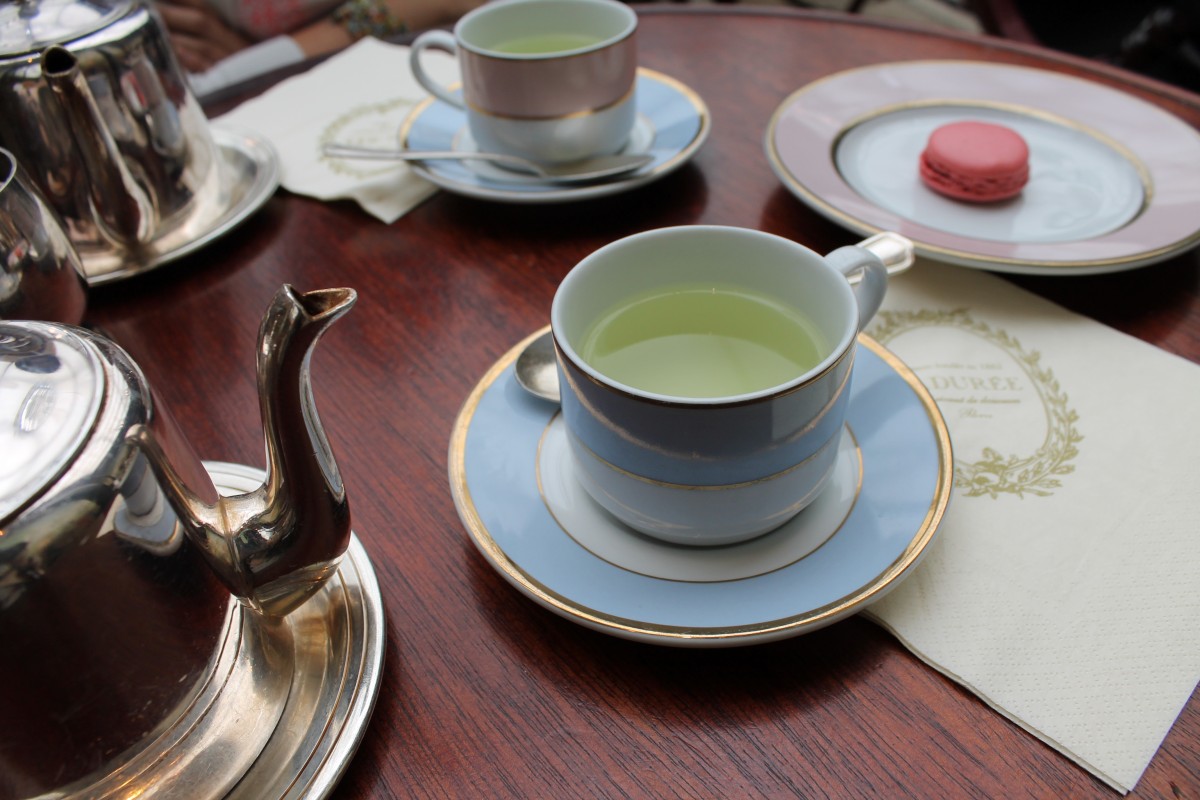
Tags: meal, coffee cup, food